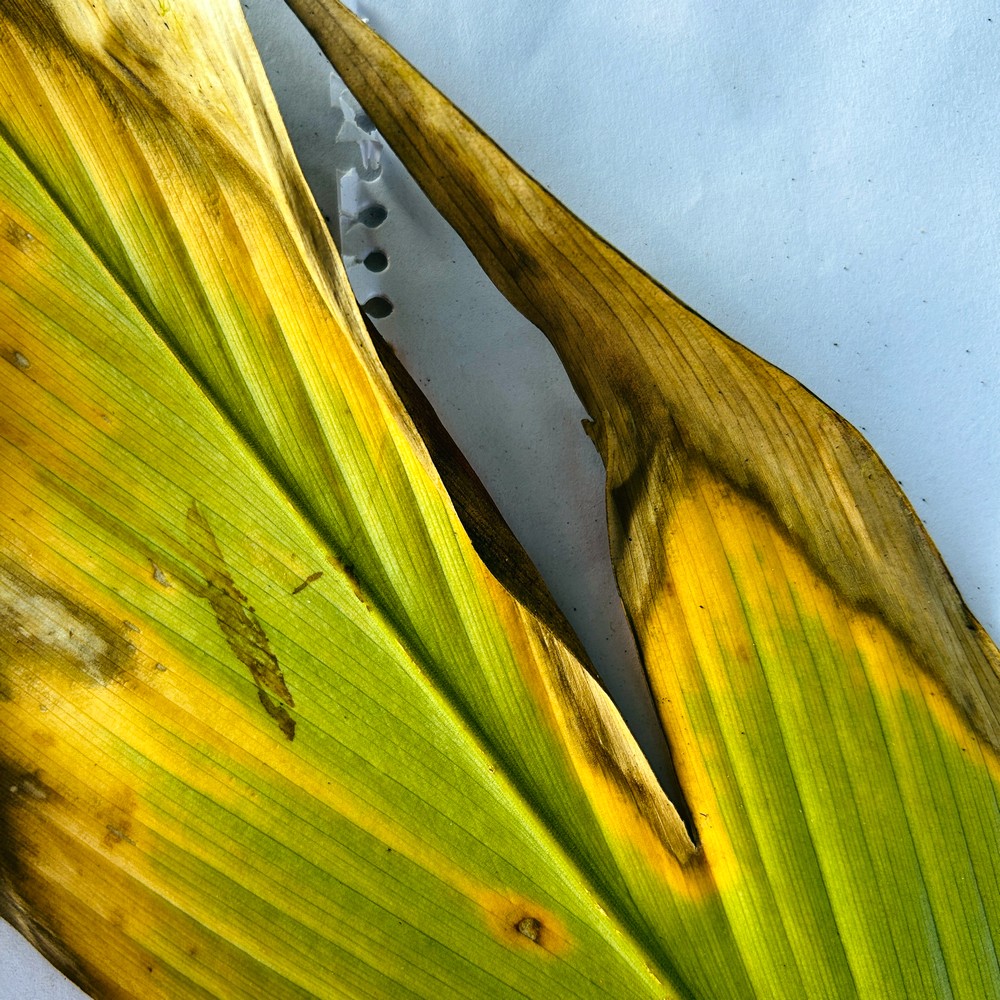
Label: Leaf Blotch